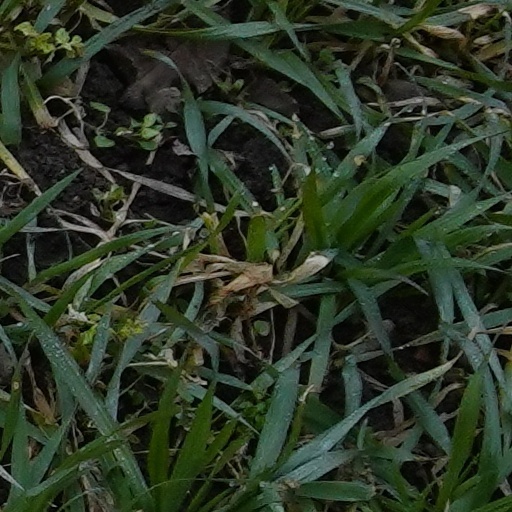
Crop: wheat